Semaphore

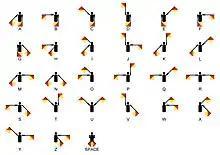
Flag alphabet

A signal lamp is a semaphore system using a visual signaling device, often utilizing Morse code. In the 19th century, the Royal Navy began using signal lamps. In 1867, then Captain, later Vice Admiral, Philip Howard Colomb for the first time began using dots and dashes from a signal lamp.